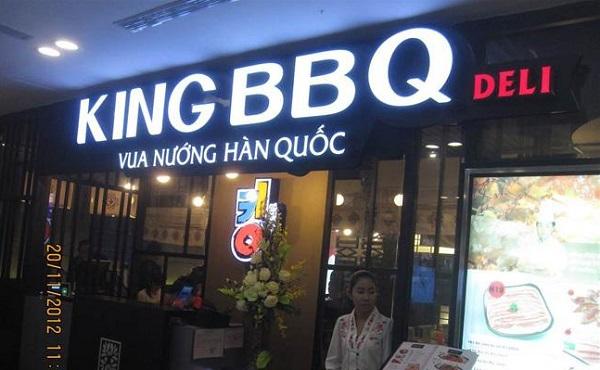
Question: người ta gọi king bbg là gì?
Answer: vua nướng hàn quốc